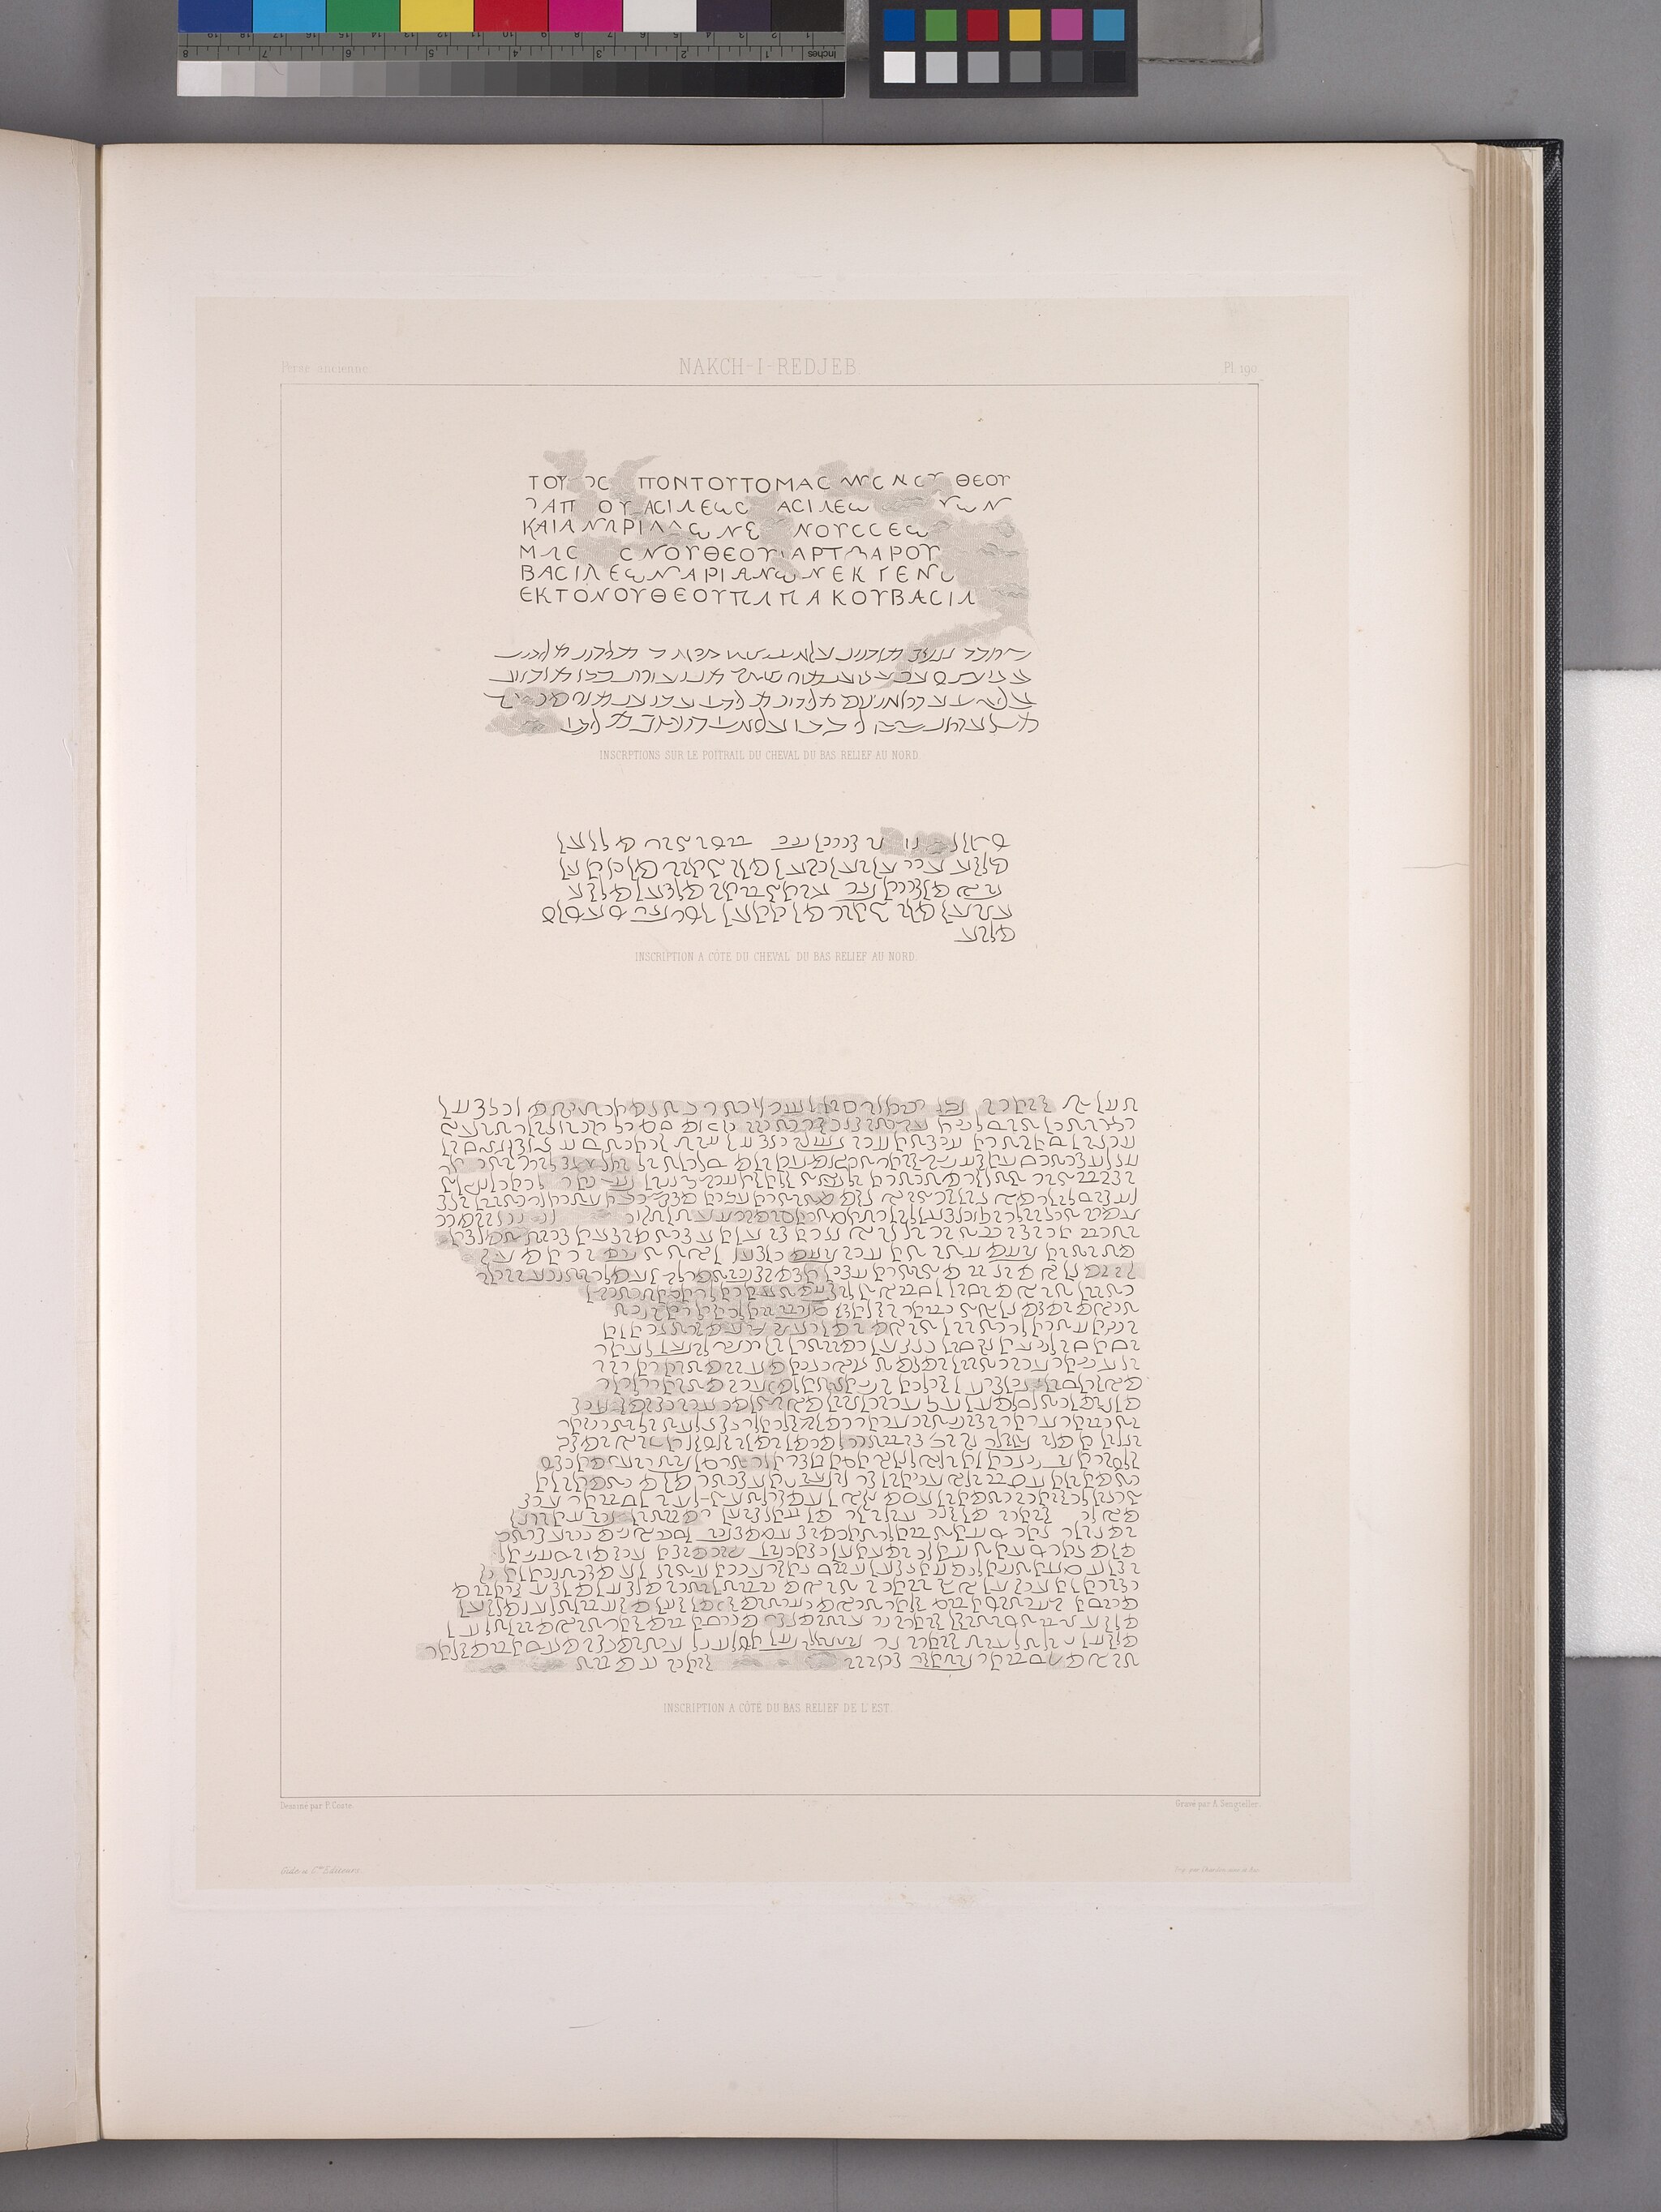
Title: Nakch-i-Redjeb. (Inscriptions pehlvis.) (NYPL b12482496-1542906)
Description: Nakch-i-Redjeb. (Inscriptions pehlvis.)
Date: 1851
Categories: Naqsh-e Rajab, Images uploaded by Fæ, PD-old-100-expired, PD-scan (PD-old-auto-expired), Images from the New York Public Library, CC-PD-Mark, Media needing category review as of 27 October 2016, Voyage en Perse, PD-old missing SDC copyright status